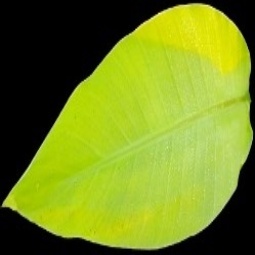
Label: Sulphur